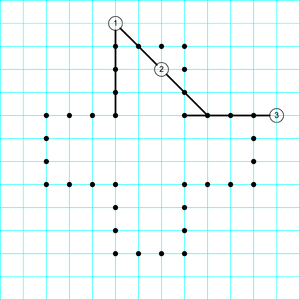
Exemple d'une partie de Morpion solitaire, 5 points en ligne, après 3 coups.
Le morpion solitaire est un casse-tête se pratiquant seul. Inspiré du morpion et se jouant avec papier et crayon, il consiste à tracer un maximum de lignes de 4 ou 5 éléments en partant d'une figure en forme de croix grecque.